Jean-Claude Richard

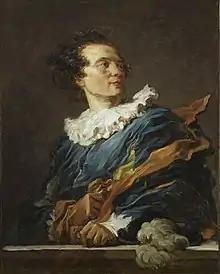
Jean-Claude Richard – The Abbé de Saint Non at the Louvre (artist: Jean-Honoré Fragonard ).

Jean-Claude Richard de Saint-Non (1727 – 25 November 1791) was a French painter and printmaker. He was born, and also died, in Paris. He is often rather misleadingly known as the "Abbé de Saint-Non"; although intended for the church by his family, he never took more than minor orders. He was a pioneer of the aquatint technique in printmaking.